Rupert's Land

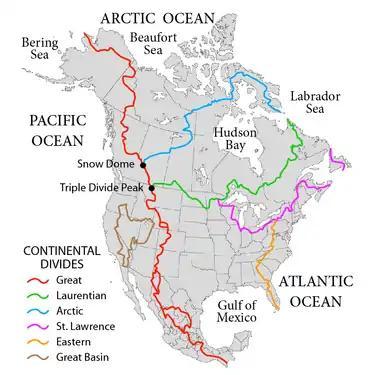
The Hudson Bay drainage basin connects primarily to the Labrador Sea just south of Davis Strait as depicted on most atlases such as those of the National Geographic Society just north of the 60th parallel north and northeast of the Labrador Peninsula

Under the principles of the European doctrine of discovery, after the English visited and explored Hudson's Bay, they could claim any lands found that were not already owned or possessed by other European or Christian nations. England claimed ownership of the lands surrounding Hudson's Bay. After explorations in 1659, Prince Rupert took interest in the Hudson's Bay region. The 1668–1669 expedition of the "Nonsuch" to the Hudson's Bay area returned with worth of furs. However, England was not ready to organize a government on those lands. Instead, a "Company of Adventurers of England" was formed to administer those lands for England, thereby taking possession.